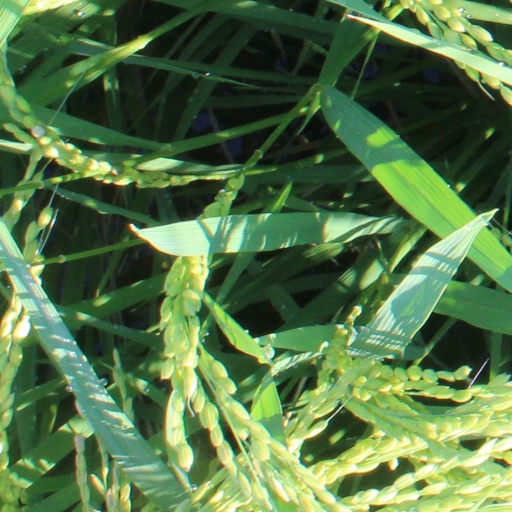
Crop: rice